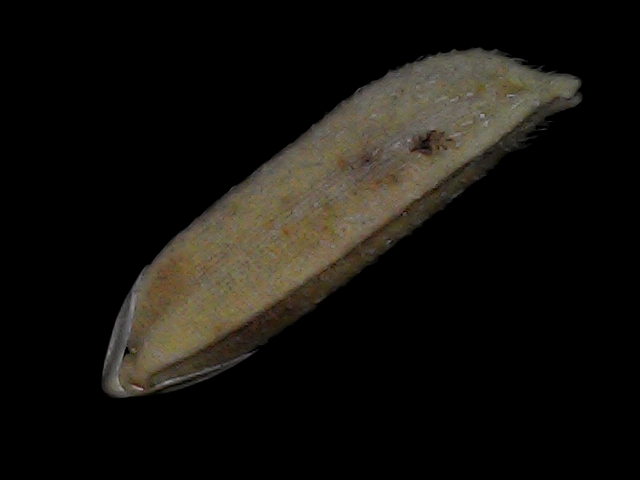
Rice variety: Bd87